Mortimer Menpes

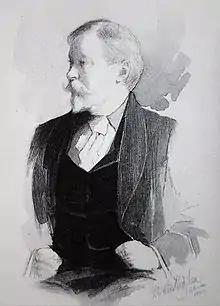
Portrait of Menpes by William Walker Hodgson, 1892

Menpes set off on a sketching tour of Brittany in 1880, during which he met James McNeill Whistler. He became Whistler's pupil, and at one stage shared a flat with him at Cheyne Walk on the Chelsea Embankment in London. He was taught etching by Whistler, whose influence, together with that of Japanese design, is evident in his later work. Menpes became a major figure in the etching revival, producing more than seven hundred different etchings and drypoints, which he usually printed himself. As early as 1880, a selection of ten of his drypoint portraits, donated to the British Museum by Charles A. Howell, brought him critical acclaim.